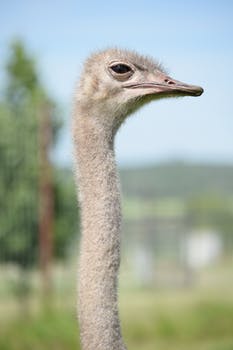
Label: No Watermark